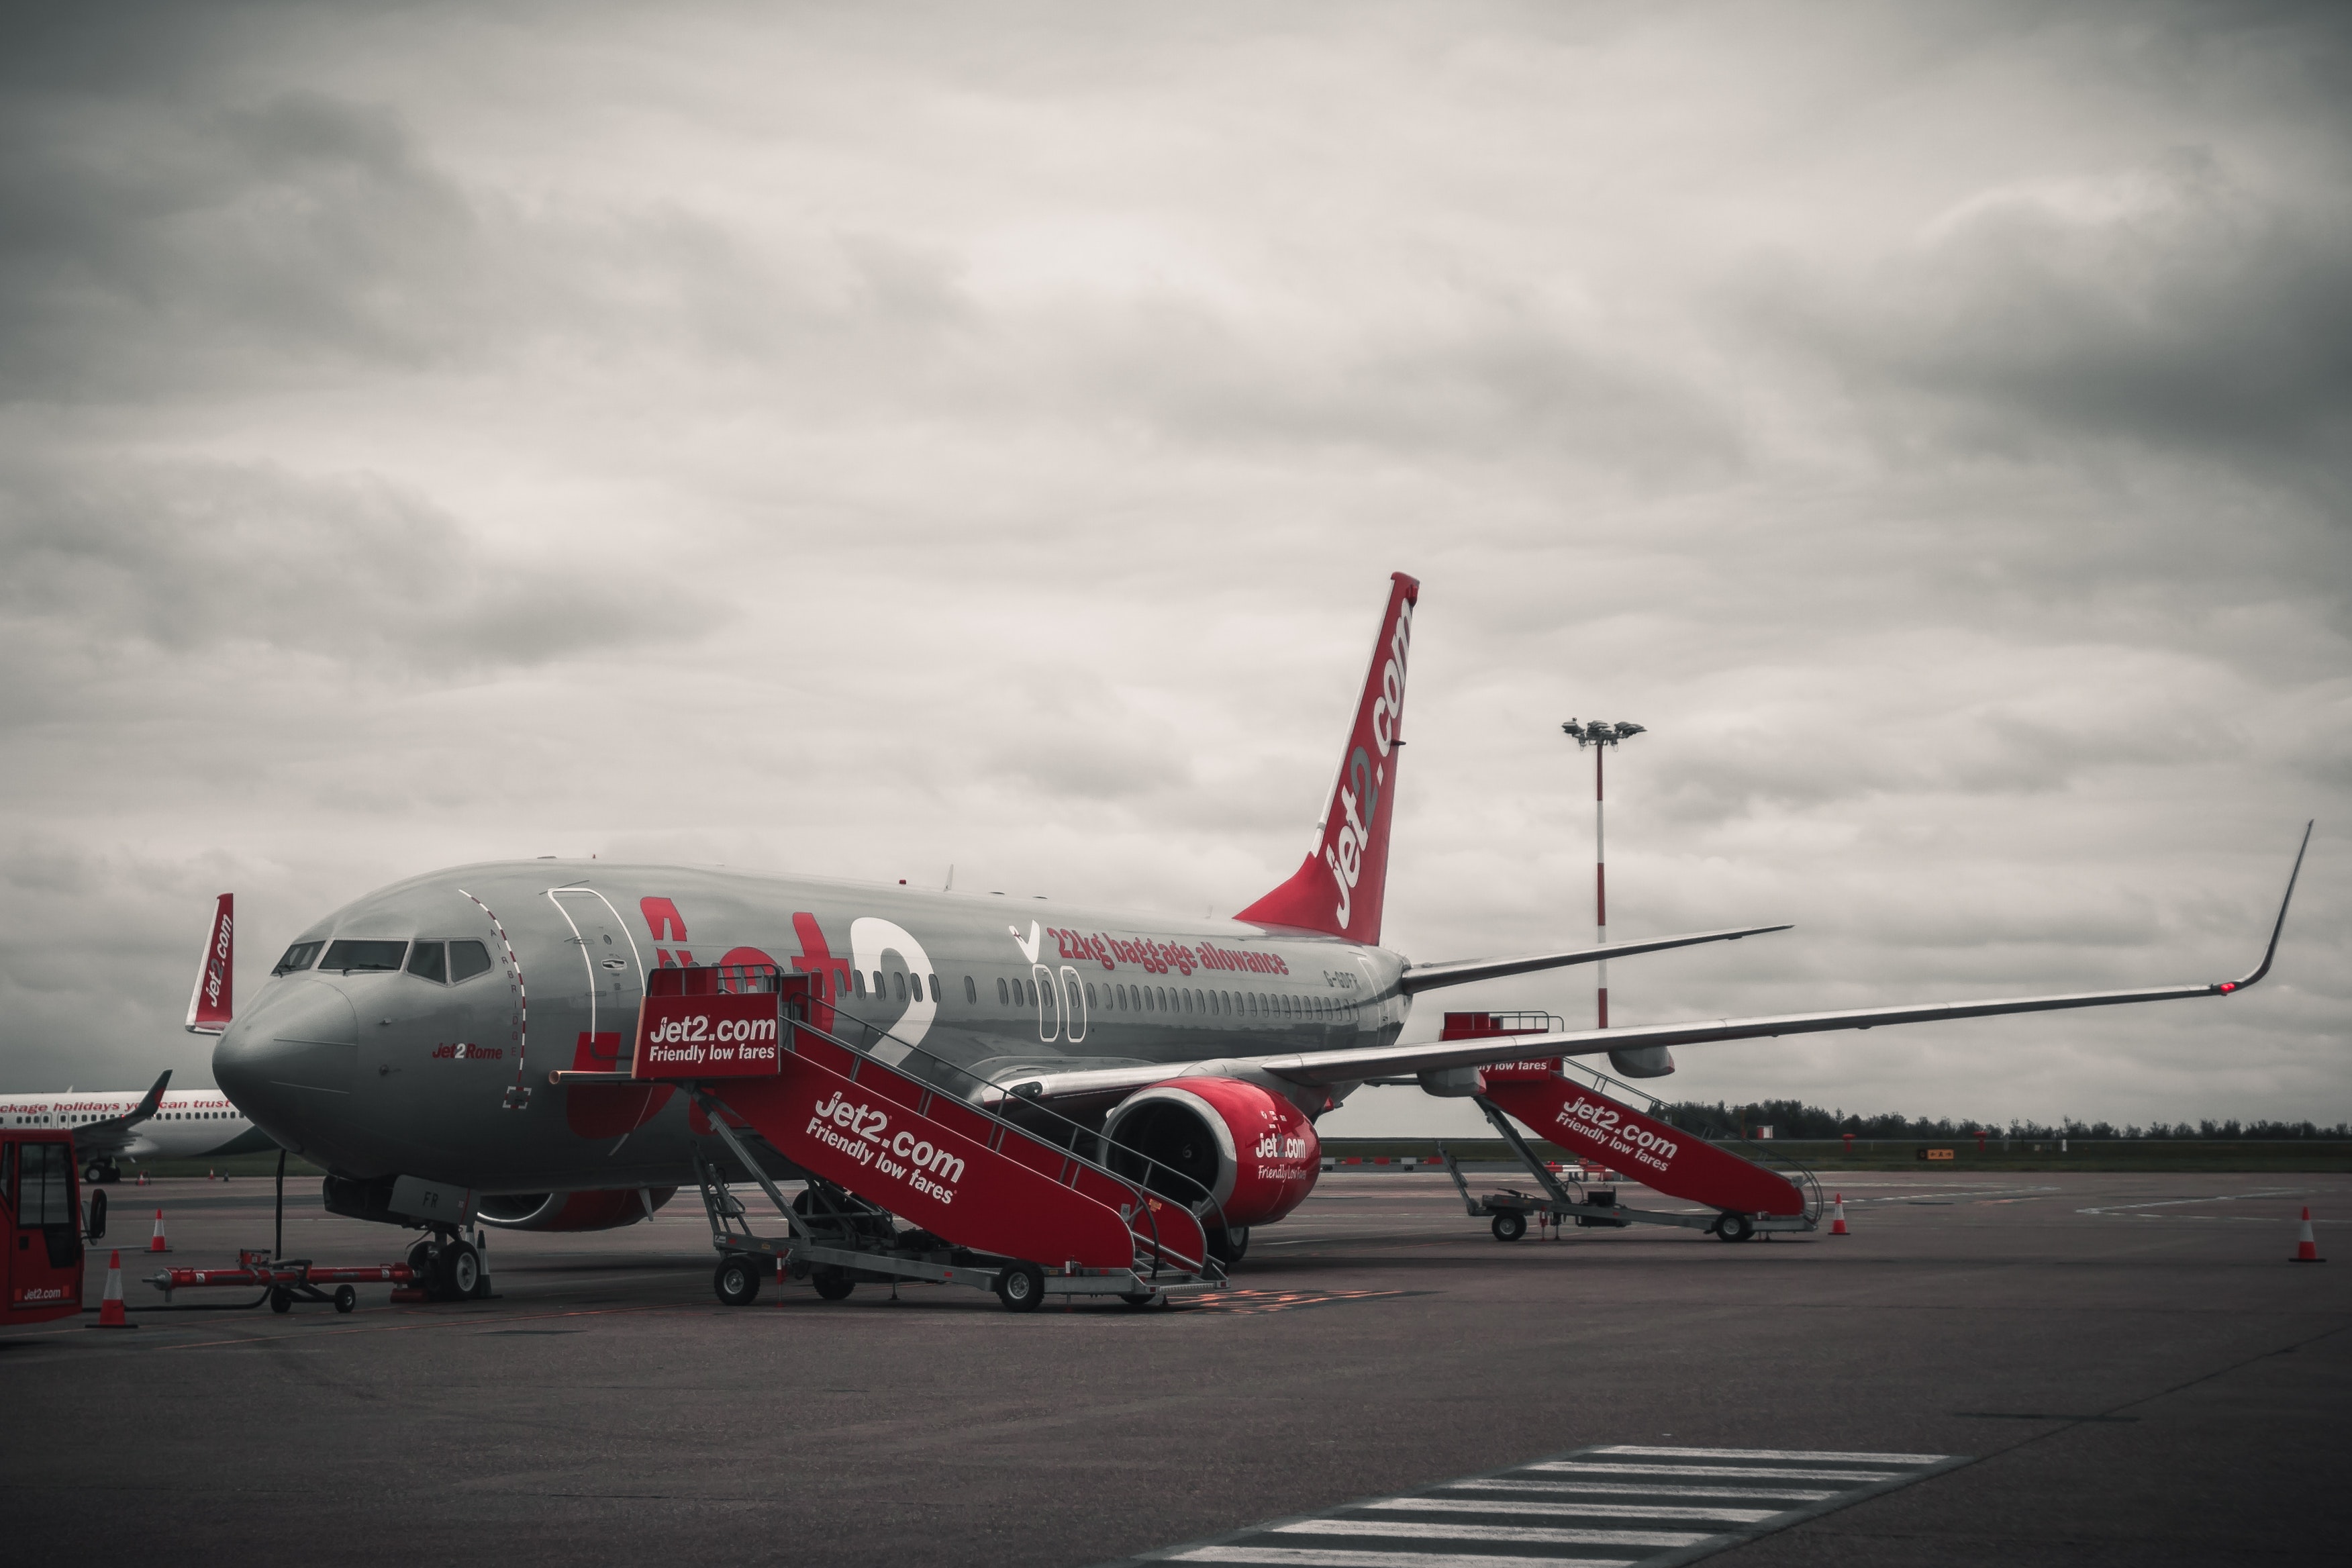
airline, airplane, air travel, aircraft, aviation, vehicle, airliner, aerospace engineering, flight, boeing 737, sky, wide body aircraft, narrow body aircraft, airbus a330, airport, boeing 737 next generation, boeing, airbus, flap, jet aircraft, boeing 787 dreamliner, aircraft engine, Twinjet, cloud, service, airport apron, landing, aerospace manufacturer